February 1992 Venezuelan coup attempt

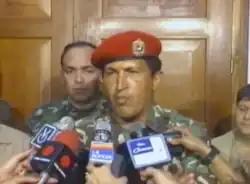
Chávez speaking to media outlets following his arrest

The betrayals, defections, errors, and other unforeseen circumstances left Chávez and only a small group of rebels completely cut off in the Military Museum, without any means of conveying orders to their collaborators. Nevertheless, rebel forces in other parts of Venezuela made swift advances and took control of such large cities as Valencia, Maracaibo, and Maracay with the help of spontaneous civilian aid. Chávez's forces, however, had failed to take Caracas since he remained inside the Military Museum.